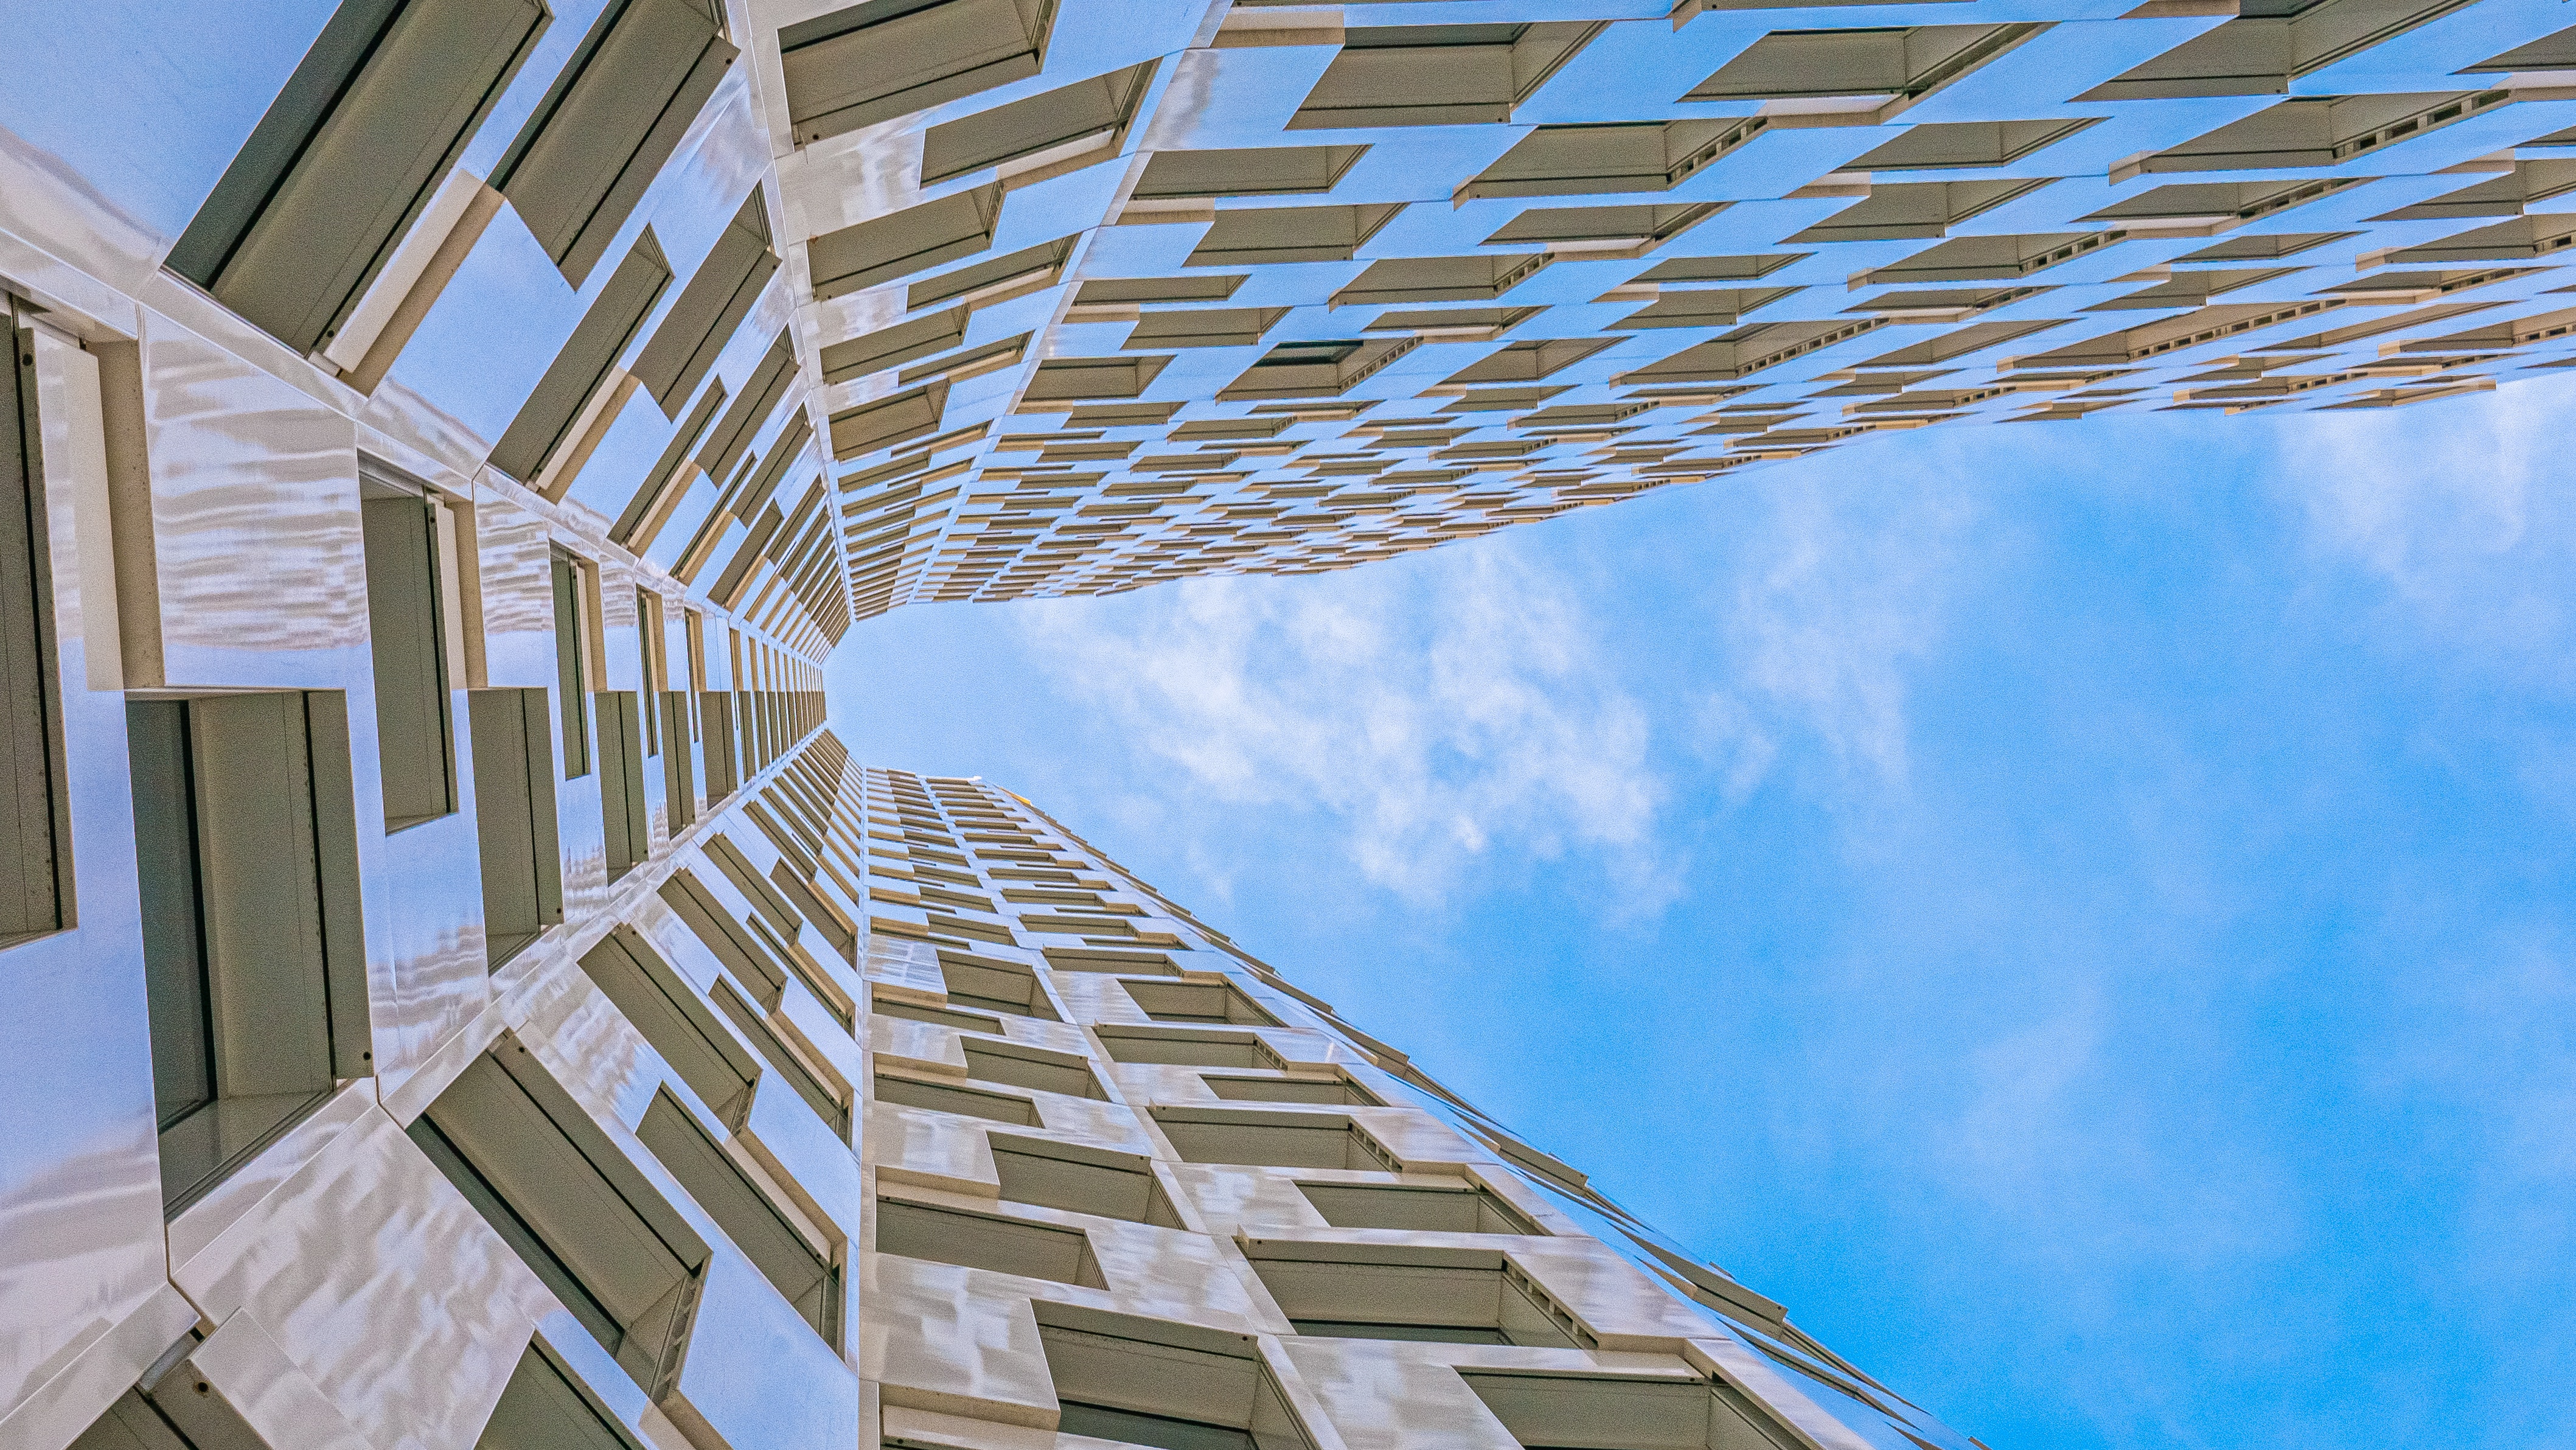
natural, sky, daytime, cloud, azure, blue, urban design, shade, line, wood, Material property, symmetry, tower block, facade, commercial building, condominium, rectangle, pattern, composite material, roof, engineering, mixed use, electric blue, city, metal, building, slope, headquarters, apartment, glass, ceiling, daylighting, steel, corporate headquarters